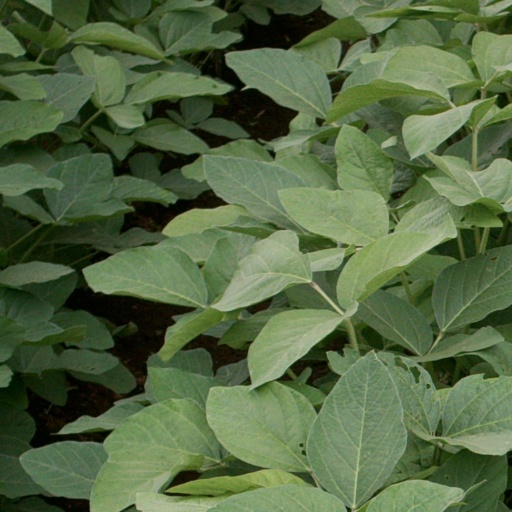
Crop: soybean